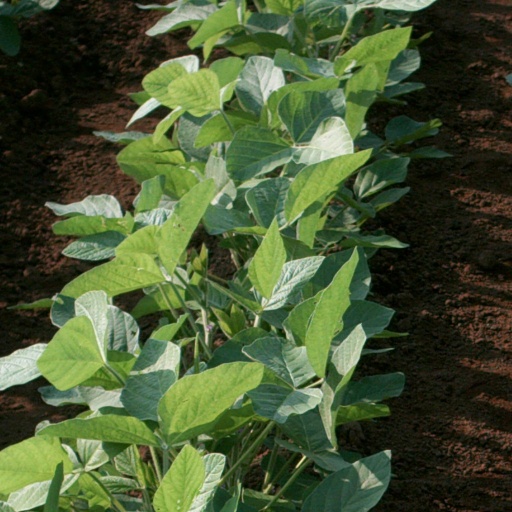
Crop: soybean